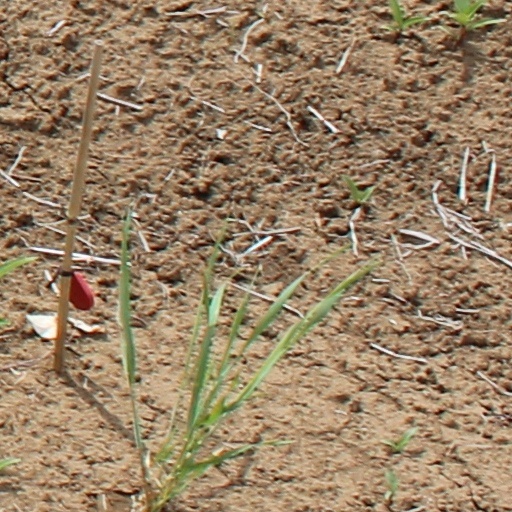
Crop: wheat